Saus

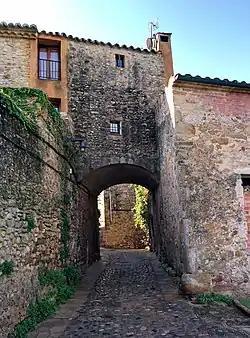
Saus

Saus is a settlement in the municipality of the Saus, Camallera i Llampaies in the "comarca" of Alt Empordà, Girona, Catalonia, Spain.